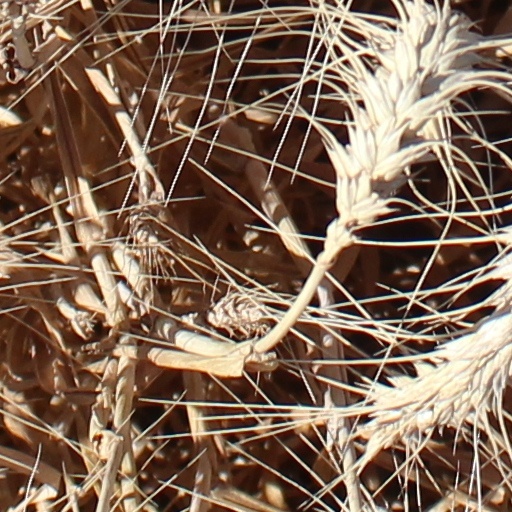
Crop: wheat